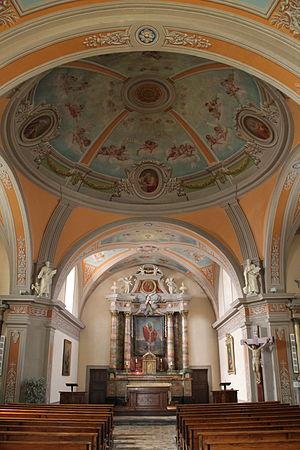
Savigny est une commune française située dans le département de la Haute-Savoie, en région Auvergne-Rhône-Alpes.